The Echo (Cork)

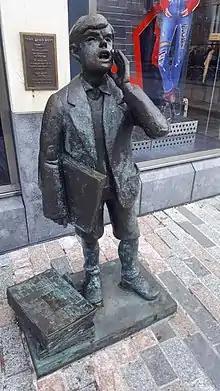
"Echo Boy" statue, Cork City

The "Evening Echo" was first published in 1892. It was launched as an evening paper by Thomas Crosbie, then proprietor of the "Cork Examiner". Crosbie had himself joined the "Examiner" in 1841, taking over as editor—and later owner—after the death of founder John Francis Maguire in 1871. The newspaper remained in the hands of the Crosbie family until the 21st century.